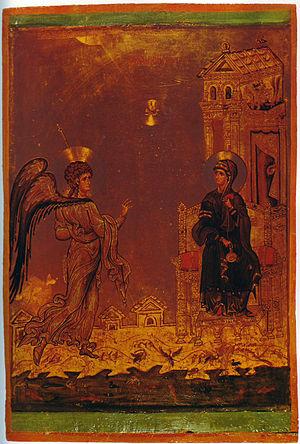
L'Annonciation de Marie, icône tardive de l'époque de Comnène, fin du XIIe siècle, 61 x 42 cm
L'Annonciation est un thème couramment représenté dans les arts visuels depuis les premiers siècles du christianisme jusqu'à nos jours. Les œuvres qui lui sont consacrées décrivent l'épisode de l'Annonciation au cours duquel l'ange Gabriel annonce à Marie qu'elle sera mère du Christ. Fréquent en Orient chrétien comme dans l'Europe occidentale, présent occasionnellement dans le monde islamique, ce thème a connu des évolutions importantes lui permettant de développer une riche iconographie.